NZL 82

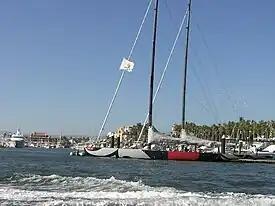
"NZL 82" (behind) and "NZL 81" docked in harbor

NZL 82 was a 2003-generation International America's Cup Class racing yacht. Raced by defenders Team New Zealand in the 2003 America's Cup match, she was defeated 5–0 by challenger Alinghi ("SUI 64").